Enterovirus

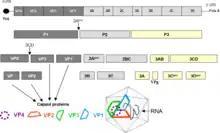
Enterovirus genome, polyprotein processing cascade, and architecture of enterovirus capsid

Enteroviruses are members of the picornavirus family, a large and diverse group of small RNA viruses characterized by a single positive-strand genomic RNA. All enteroviruses contain a genome of approximately 7,500 bases and are known to have a high mutation rate due to low-fidelity replication and frequent recombination. After infection of the host cell, the genome is translated in a cap-independent manner into a single polyprotein, which is subsequently processed by virus-encoded proteases into the structural capsid proteins and the nonstructural proteins, which are mainly involved in the replication of the virus.